Yannick Bolasie

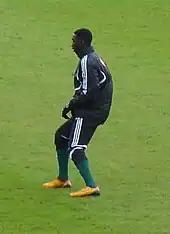
Bolasie training with Plymouth Argyle in 2010

Bolasie returned to Plymouth Argyle in January 2010, having made a further 22 league appearances for Barnet, scoring twice. He was given a chance to impress by Paul Mariner, who had succeeded Sturrock a month earlier, and included him in the squad to take on Barnsley on 13 February 2010. He made his debut for the club in that game, coming off the substitute bench to provide the momentum to turn a one nil deficit into a 3–1 win for the visitors. He scored his first goal for the club two weeks later at Sheffield United. The pacy winger, ended the season with 16 Championship appearances to his name, but could not prevent the club from being relegated to League One. Bolasie was offered a new contract by the club in April 2010, and Bolasie signed it in July after the arrival of Peter Reid as the club's new manager.